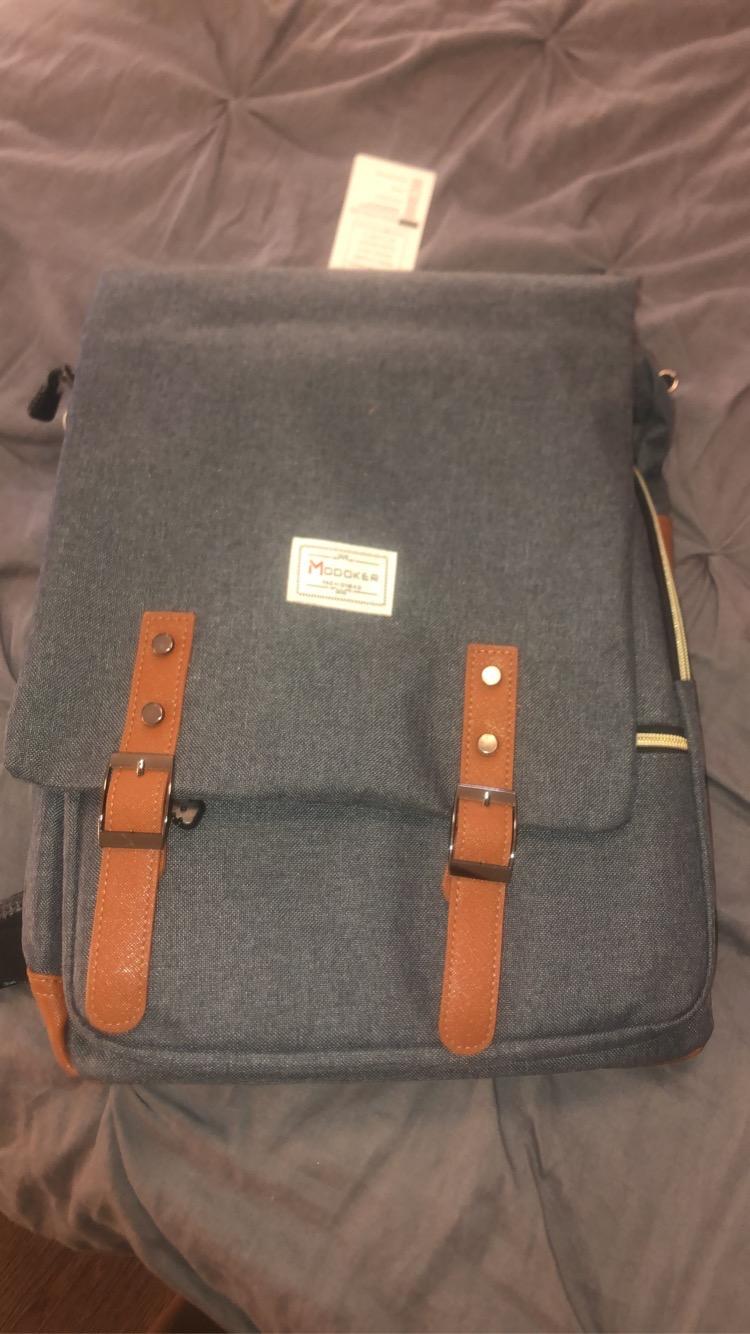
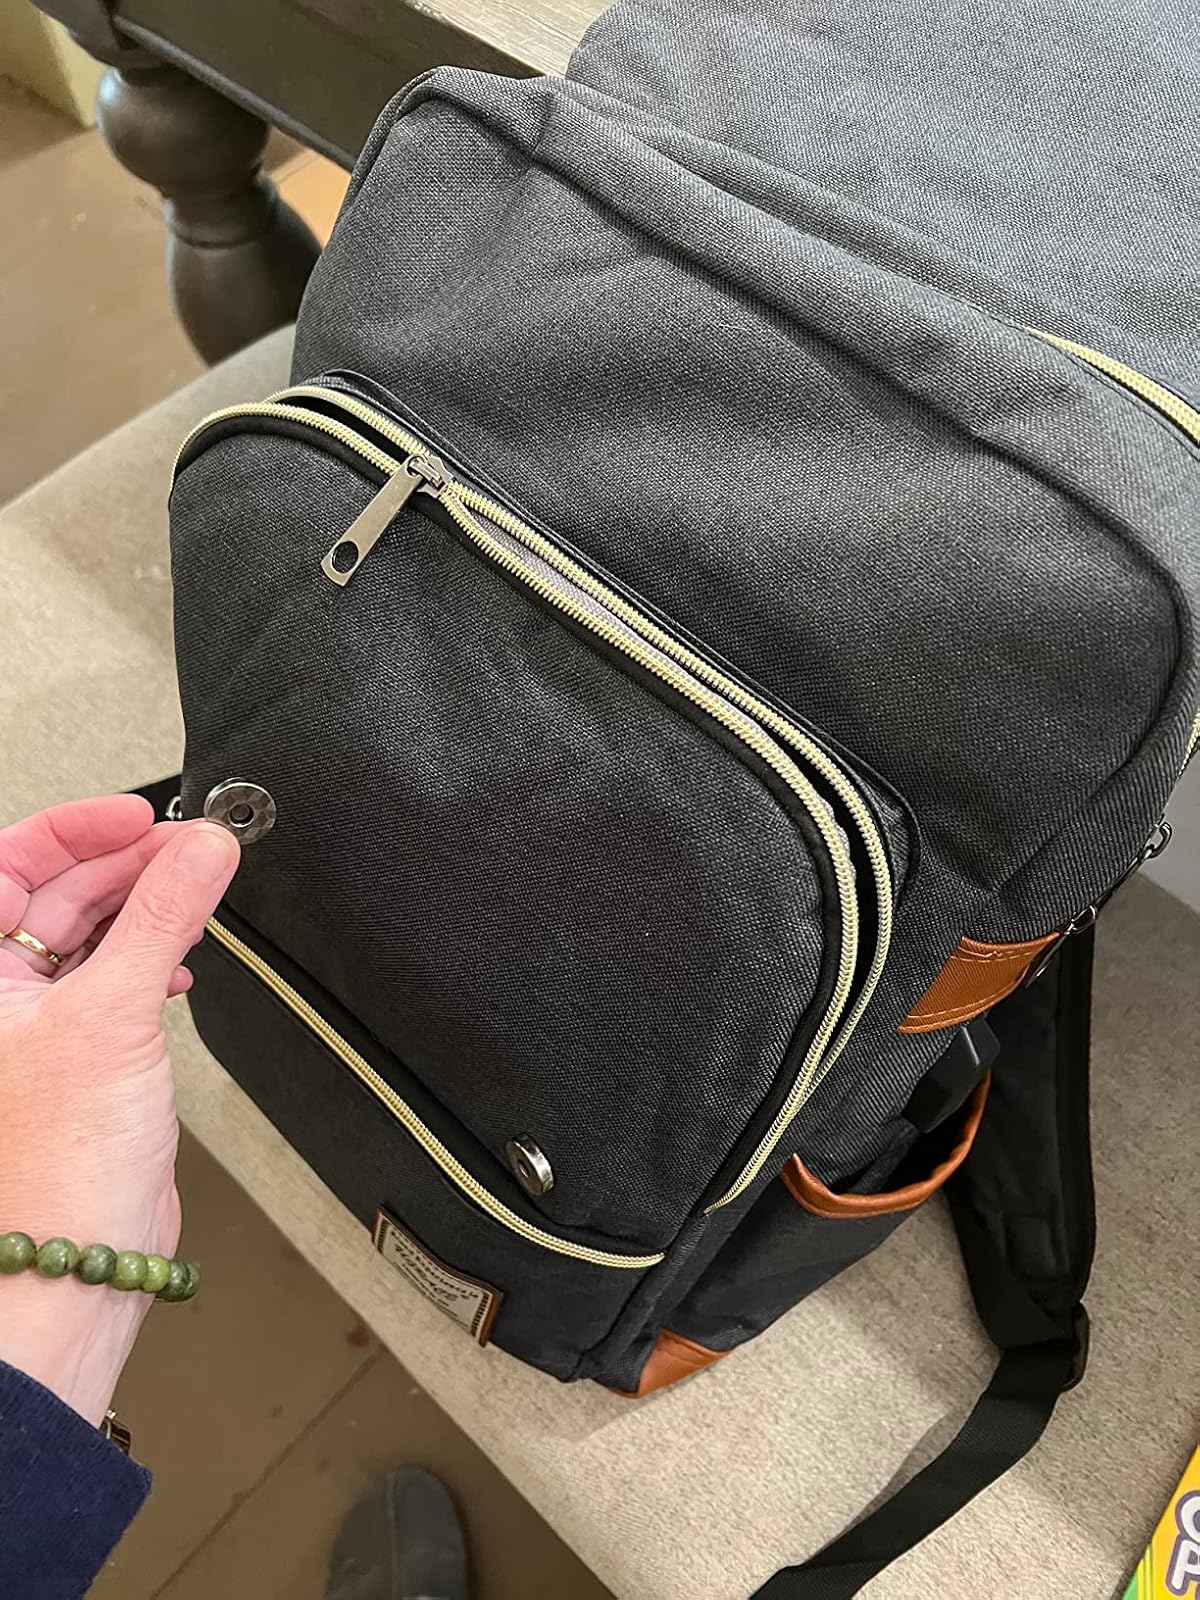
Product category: bag
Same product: no